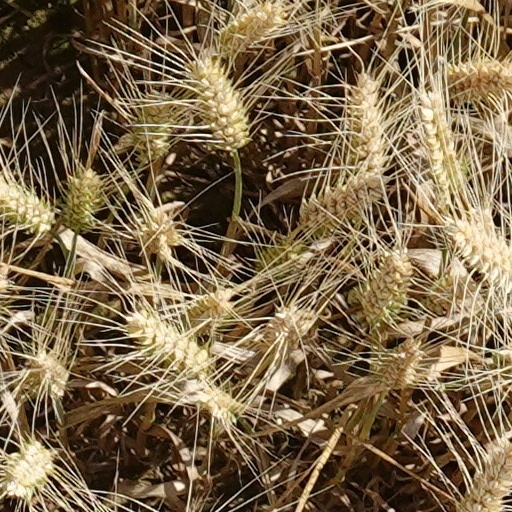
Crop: wheat